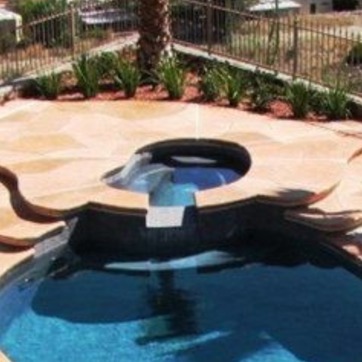
Material: water